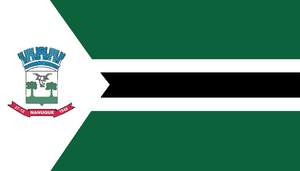
Nanuque est une municipalité brésilienne de l'État du Minas Gerais, microrégion de Nanuque, et la région Sud-Est du pays, appartenant à mesoregion Mucuri Valley. Sa population est estimée en 2014 était 41,852 personnes.